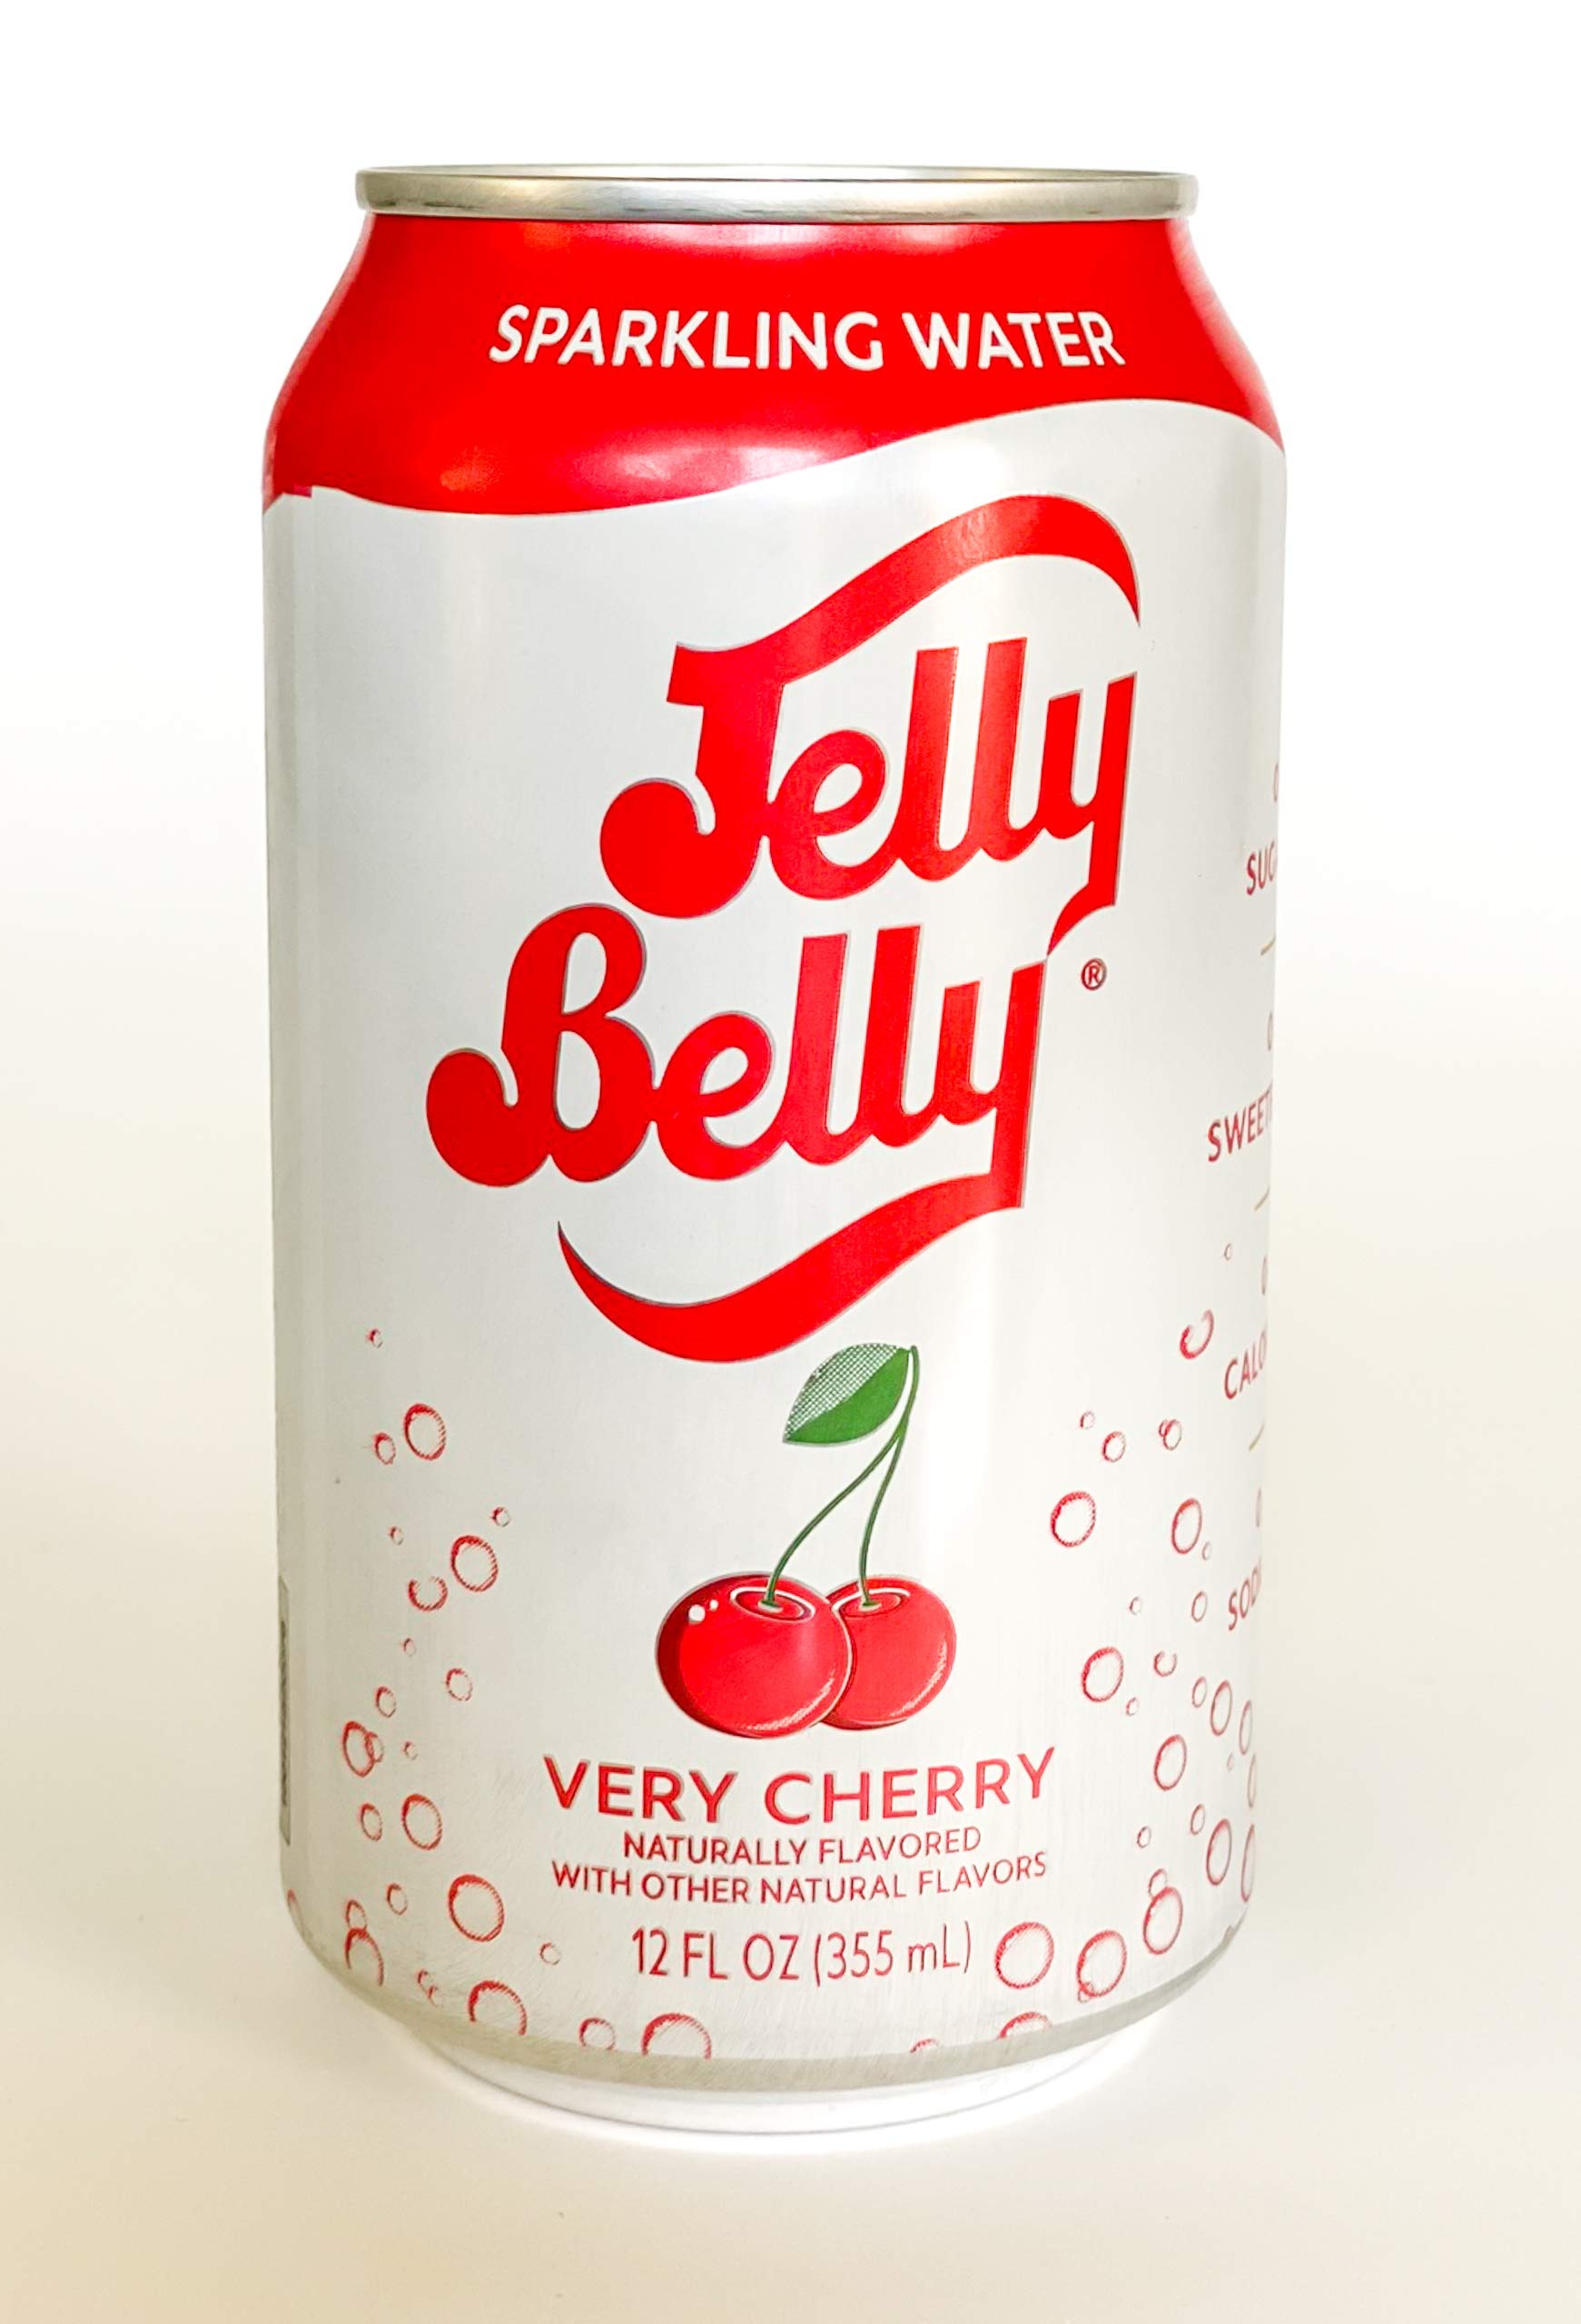
Item Name: Jelly Belly Sparkling Water -Very Cherry 8/12 oz
Bullet Point 1: Sparkling Water Pina Colada 0 Sugar 0 Calories 0 Sodium, Kosher certified Pear
Bullet Point 2: POWERFUL PLANT-BASED INGREDIENTS: This refreshing herbal sparkling drink features only clean, simple ingredients: carbonated water, natural flavors.
Bullet Point 3: GOOD, CLEAN, HEAVENLY: Made with zero added sugar and zero artificial flavors, this gluten-free, non-GMO, vegan bubbly water has a flavor profile unlike another: Bold, refreshing, and full-bodied with a soft floral finish.
Bullet Point 4: FEEL GOOD FLAVORS: Variety pack contains three 12 oz cans of each of our flavors; Cactus Rose, Basil Berry, Lavender Cucumber, Lemongrass Coconut, Peppermint Watermelon, and Elderflower Grapefruit. When you combine real herbal extracts and sparkles, you get vivid flavors, floral aromas, and good feelings.
Bullet Point 5: CRAFT BOTANICAL BEVERAGE: Aura Bora is not your conventional seltzer in a can, but rather an earthy blend of herbs, fruits, and flowers quenching the thirst and juicing up your sparkling water experience.
Product Description: The Sparkling Water Category is growing exponentially! 0 Sugars, 0 Sweeteners, 0 Calories, 0 Sodium Naturally fat free, gluten free, peanut free OU kosher certified. POWERFUL PLANT-BASED INGREDIENTS: This refreshing herbal sparkling drink features only clean, simple ingredients: carbonated water, natural flavors.GOOD, CLEAN, HEAVENLY: Made with zero added sugar and zero artificial flavors, this gluten-free, non-GMO, vegan bubbly water has a flavor profile unlike another: Bold, refreshing, and full-bodied with a soft floral finish.FEEL GOOD FLAVORS: Variety pack contains three 12 oz cans of each of our flavors; Cactus Rose, Basil Berry, Lavender Cucumber, Lemongrass Coconut, Peppermint Watermelon, and Elder flower Grapefruit. When you combine real herbal extracts and sparkles, you get vivid flavors, floral aromas, and good feelings.CRAFT BOTANICAL BEVERAGE: Aura Bora is not your conventional seltzer in a can, but rather an earthy blend of herbs, fruits, and flowers quenching the thirst and juicing up your sparkling water experience.OUR PLANET IN MIND: We want to protect the environment in every decision we make at Aura Bora — that’s why we partner with 1% For The Planet, donating 1% of all proceeds to environmental causes.
Value: 12.0
Unit: Fl Oz

Price: 5.98